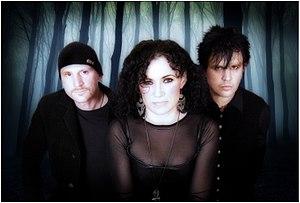
Inkubus Sukkubus est un groupe britannique de musique gothique fondé en 1989.